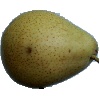
Label: pear_forelle